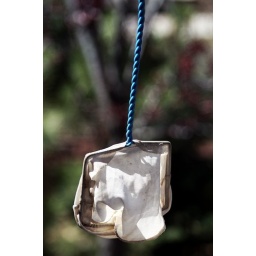
The fish in my pond are so happy now that their water is cleaned up a bit.